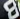
Number: 8